Australian feral camel

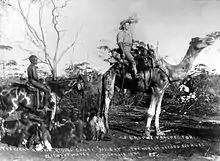
A prospector riding a camel which held a world record for distance travelled without water (600 miles), 1895

Camels had been used successfully in desert exploration in other parts of the world. The first suggestion of importing camels into Australia was made in 1822 by Danish-French geographer and journalist Conrad Malte-Brun, whose "Universal Geography" contains the following: